Chingle Hall

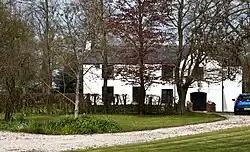

Chingle Hall is a grade II listed manor house in the township of Whittingham near Preston, England.